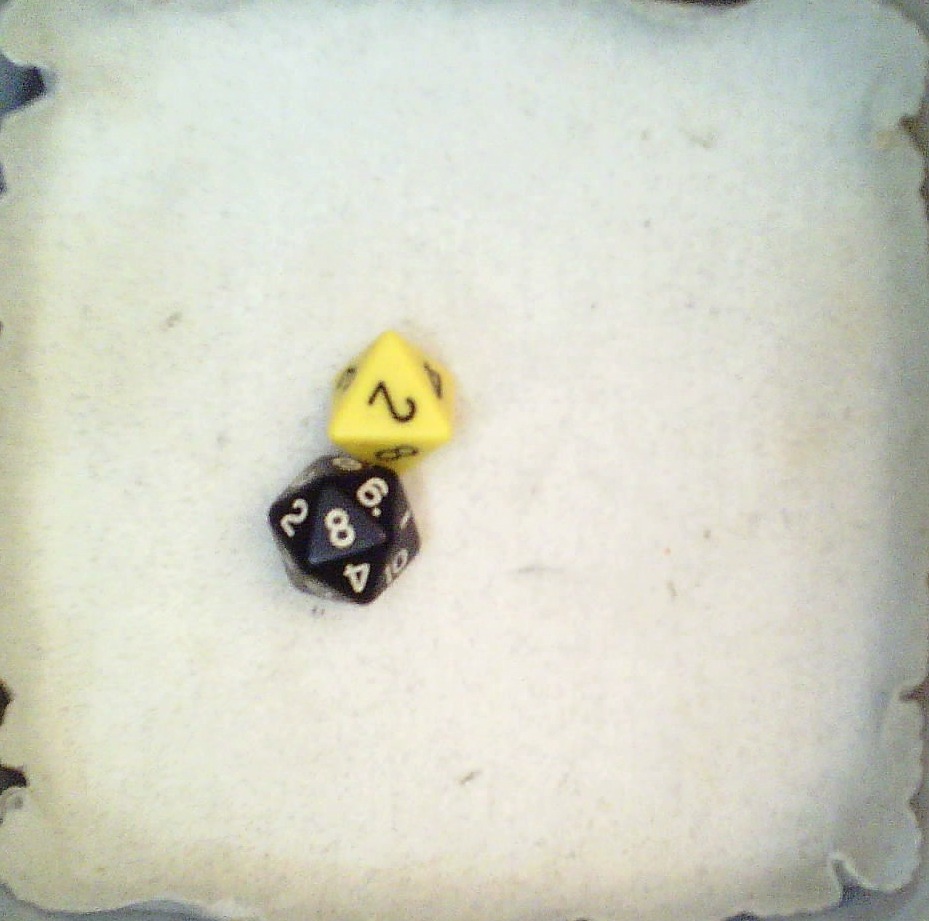
Dice in frame:
type: d4
value: 2
type: d20
value: 8
Label source: human
Face values trusted: yes